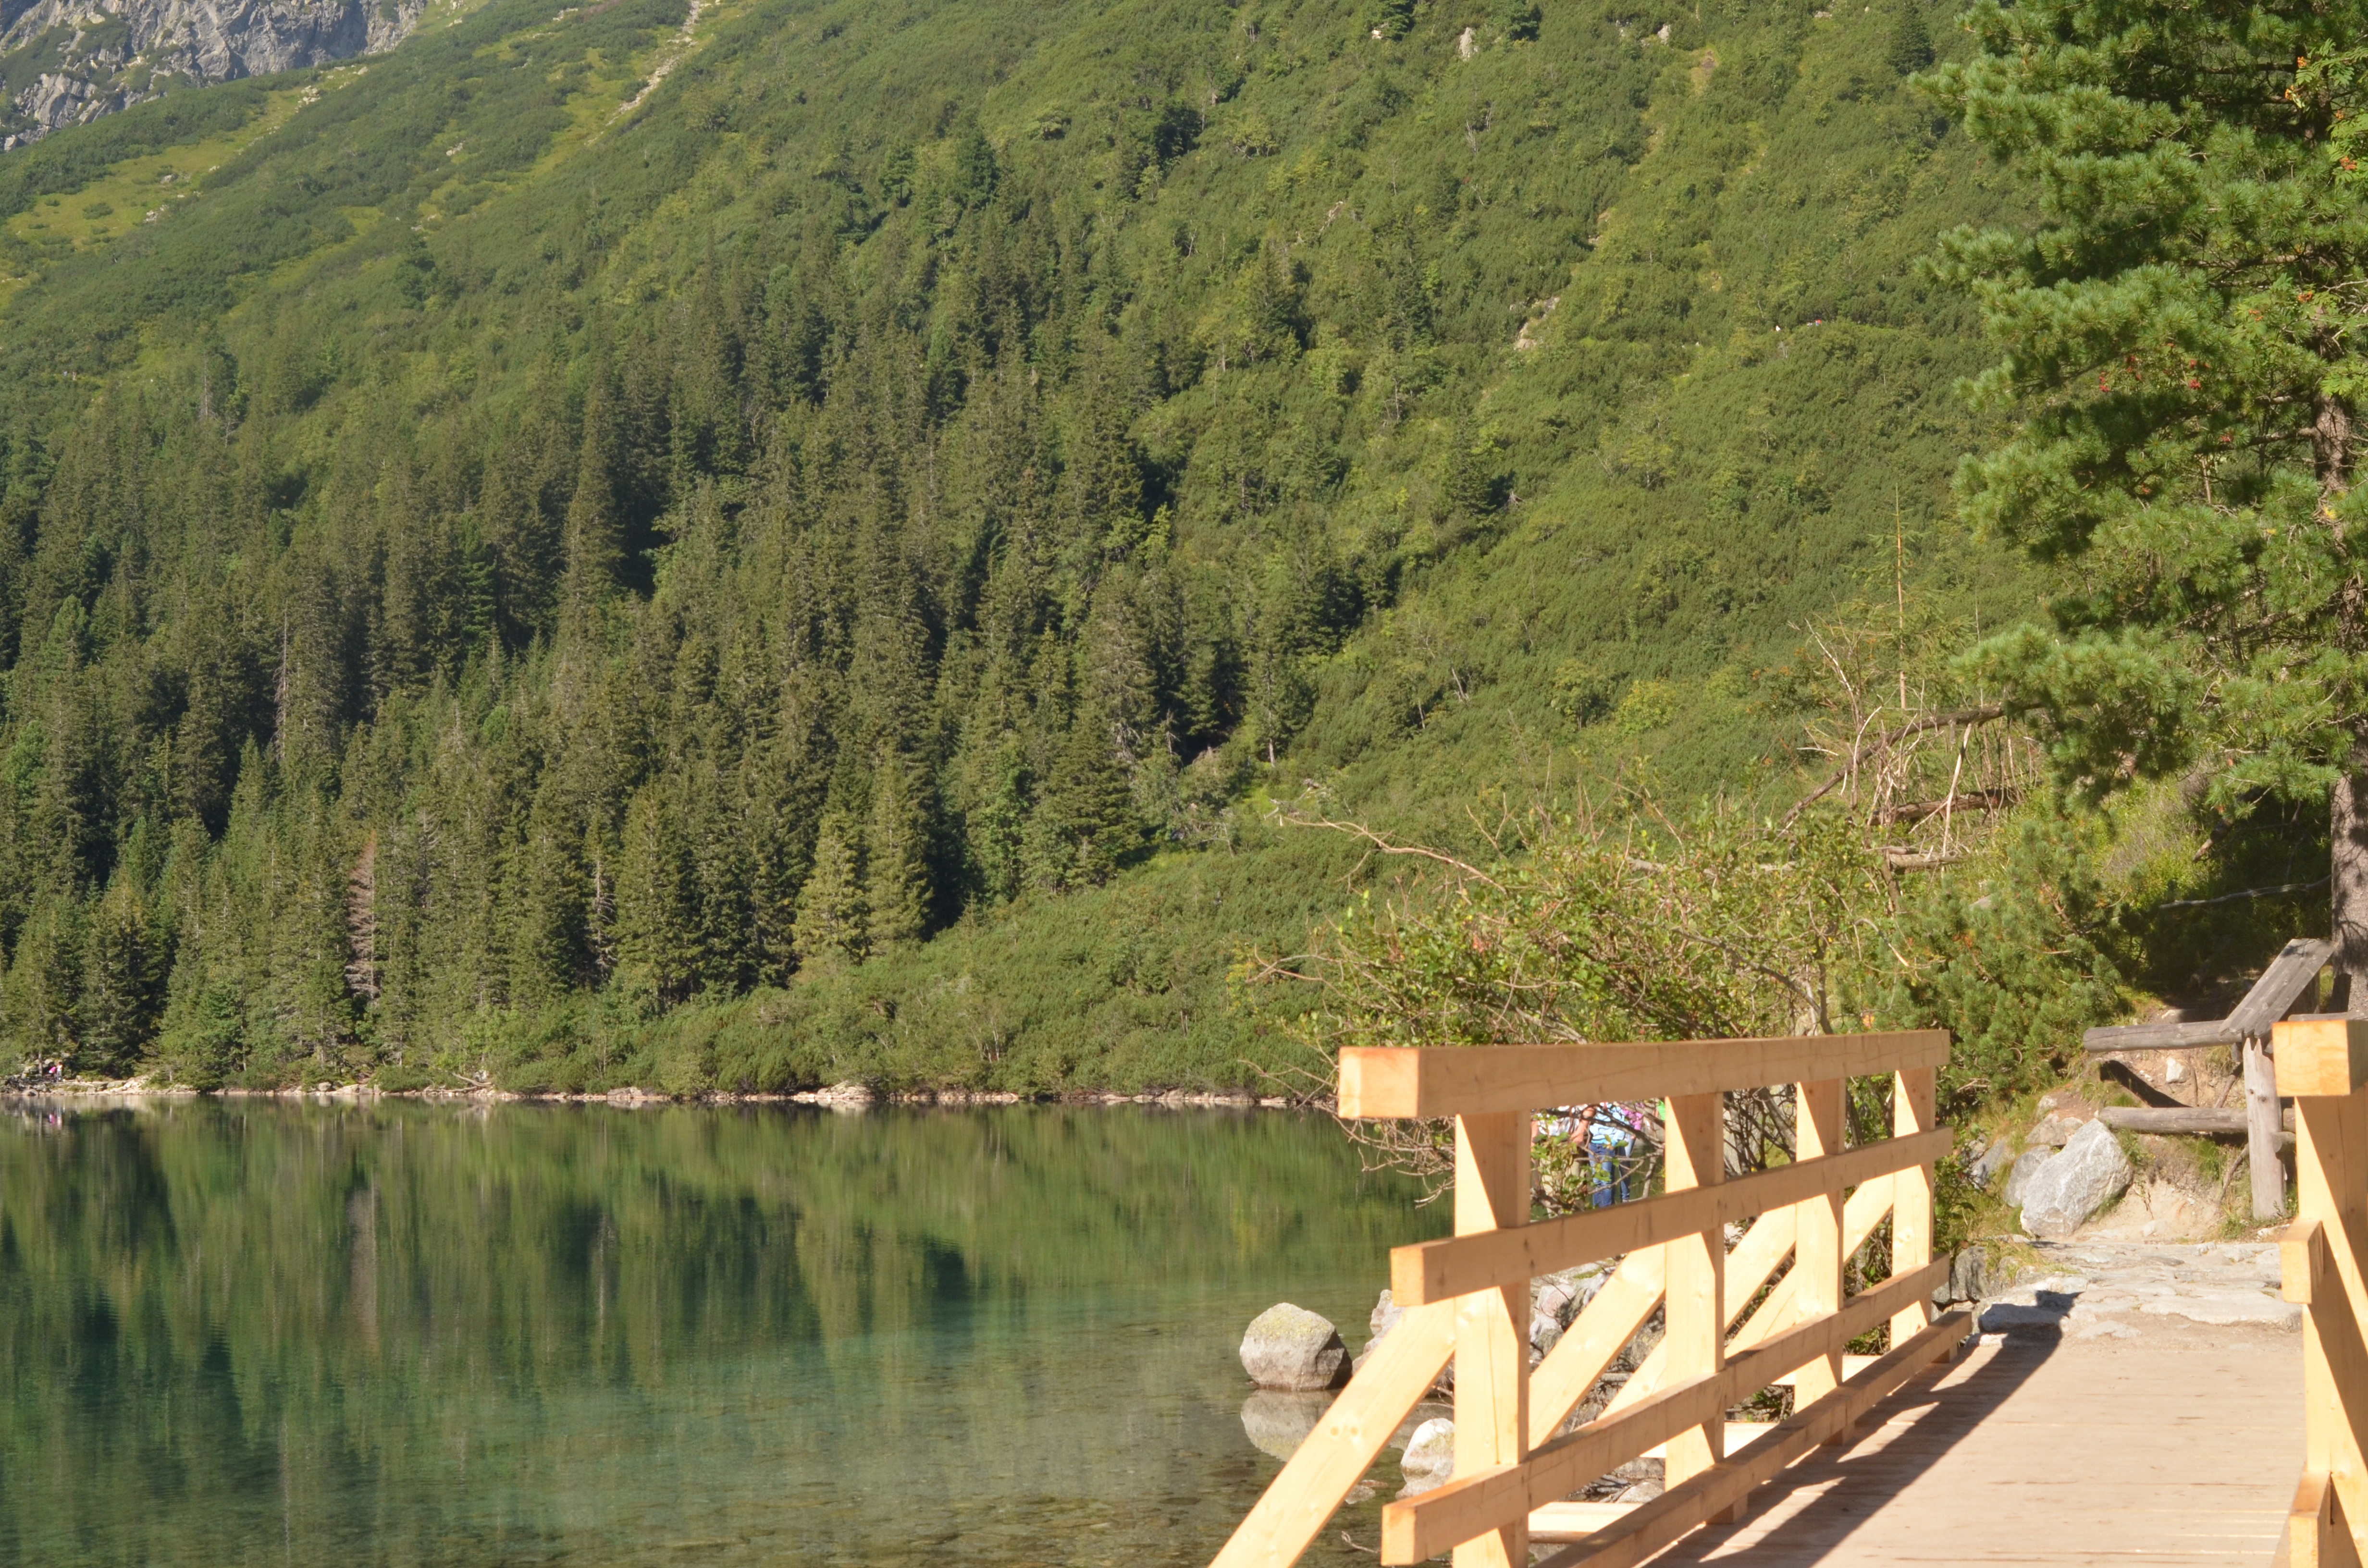
wilderness, mountain, lake, river, reservoir, loch